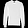
Label: Pullover